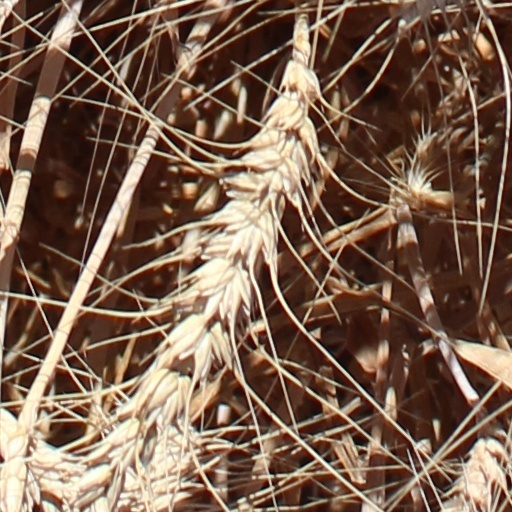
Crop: wheat